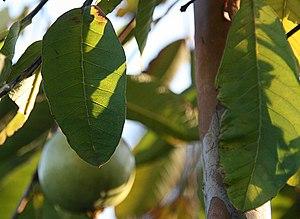
Le thé de feuilles de goyavier est une infusion ou une décoction de feuilles du goyavier, au goût agréable, couramment utilisée dans les médecines populaires des régions subtropicales du monde entier. Le potentiel antioxydant démontré de cette feuille est l’objet de nombreuses recherches.